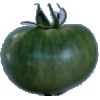
Label: Tomato not Ripened 1